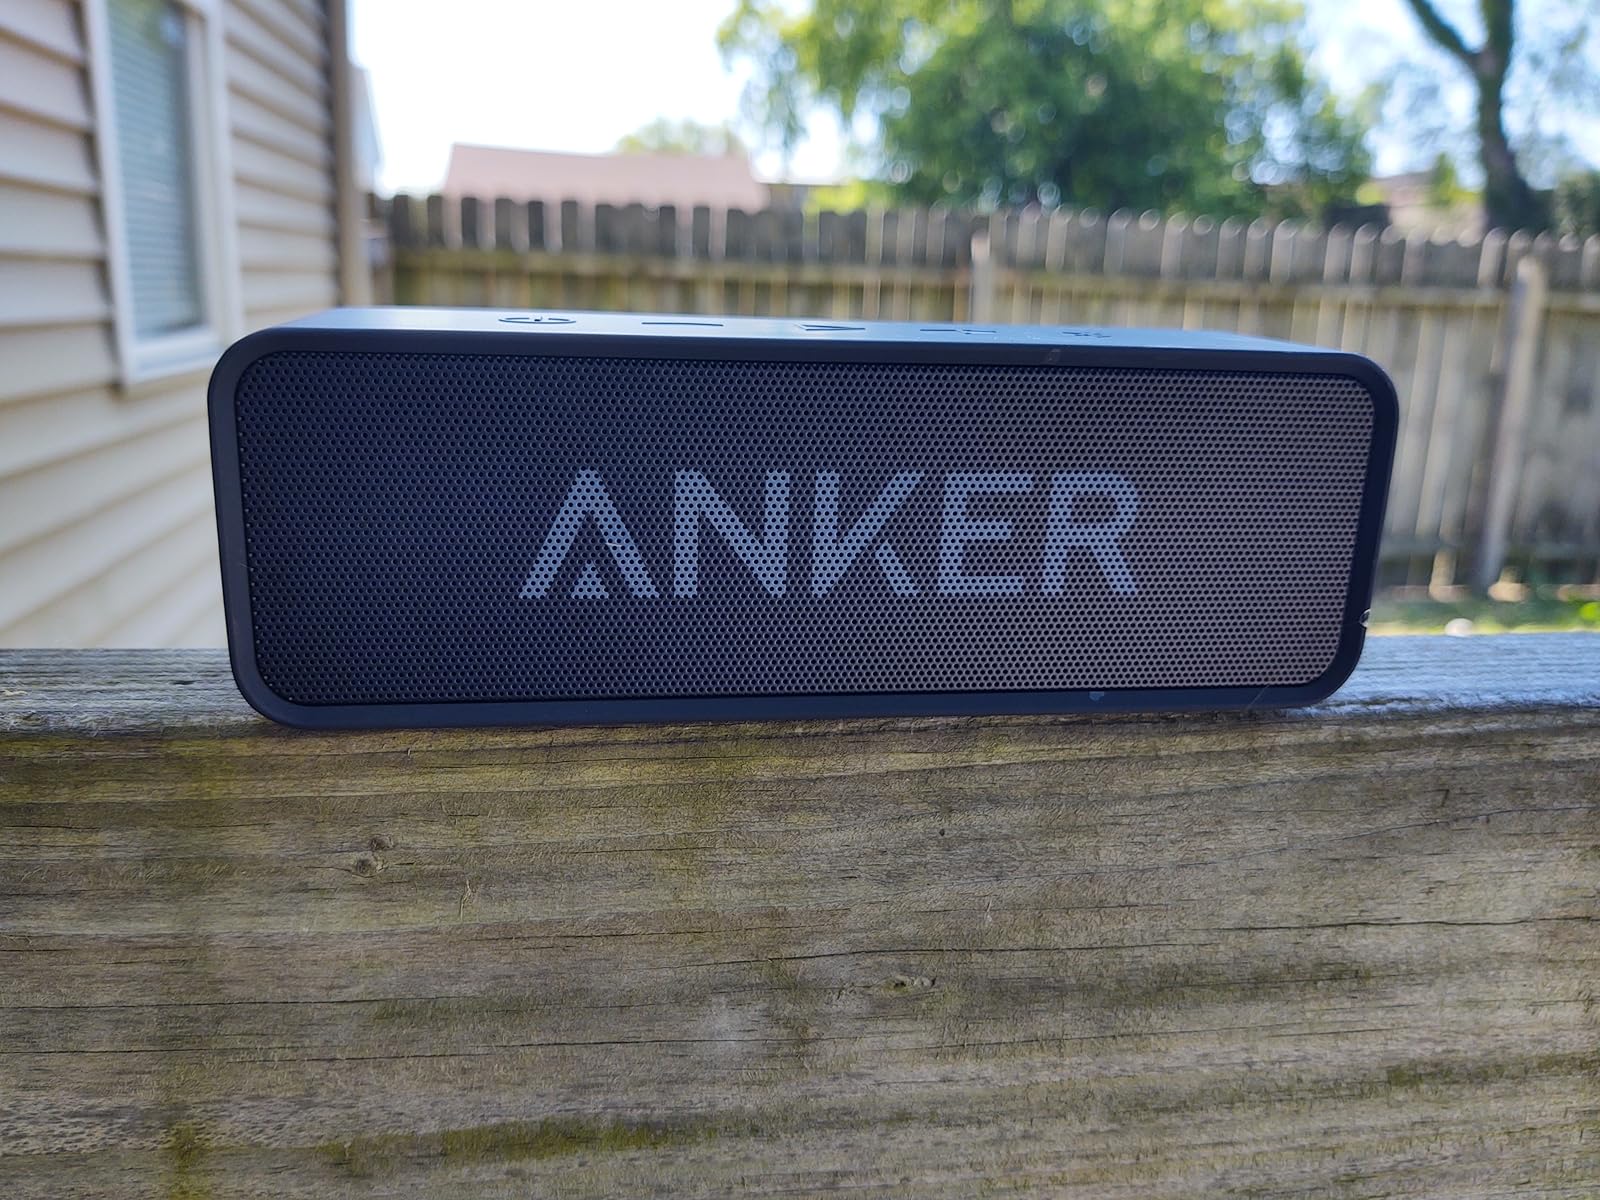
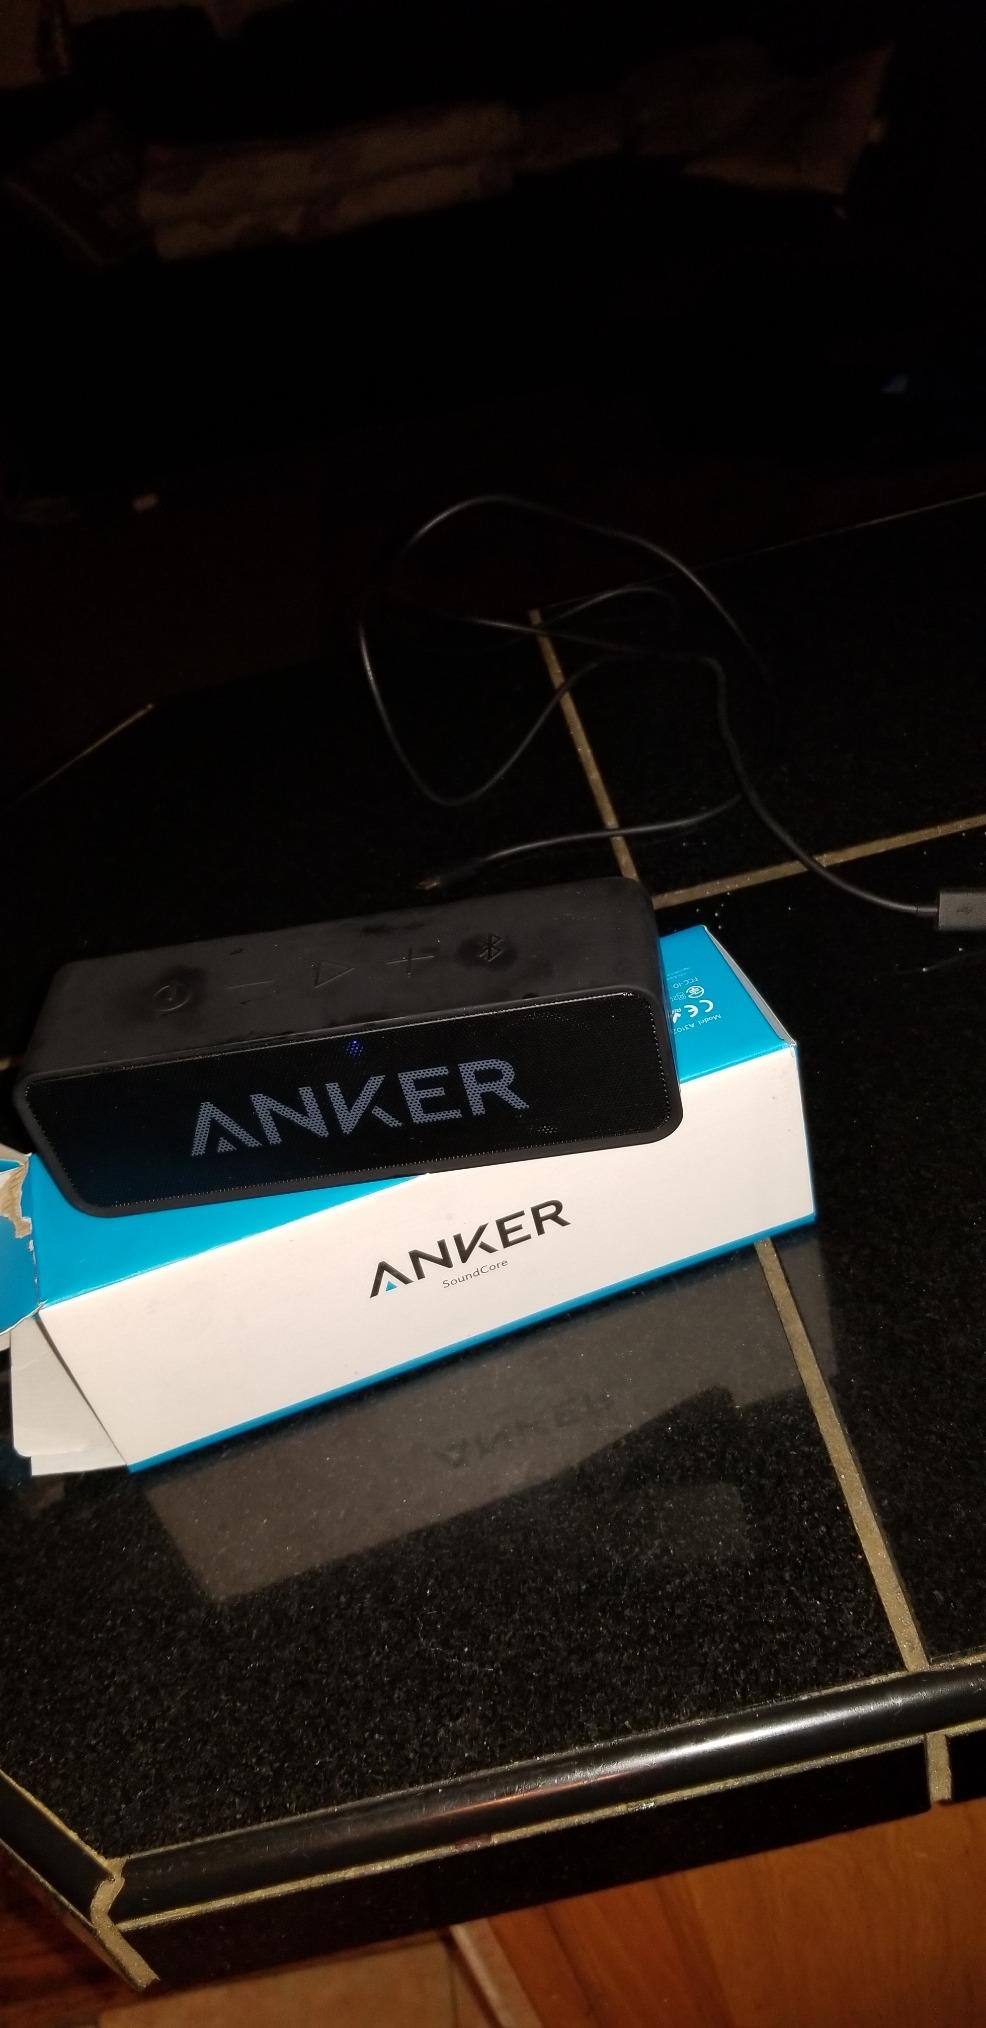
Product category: speaker
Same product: yes